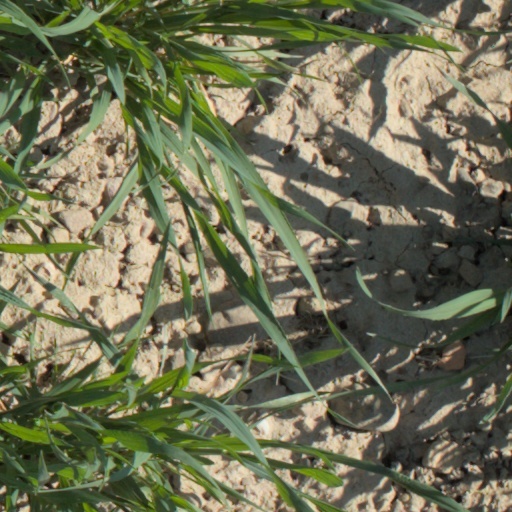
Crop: wheat